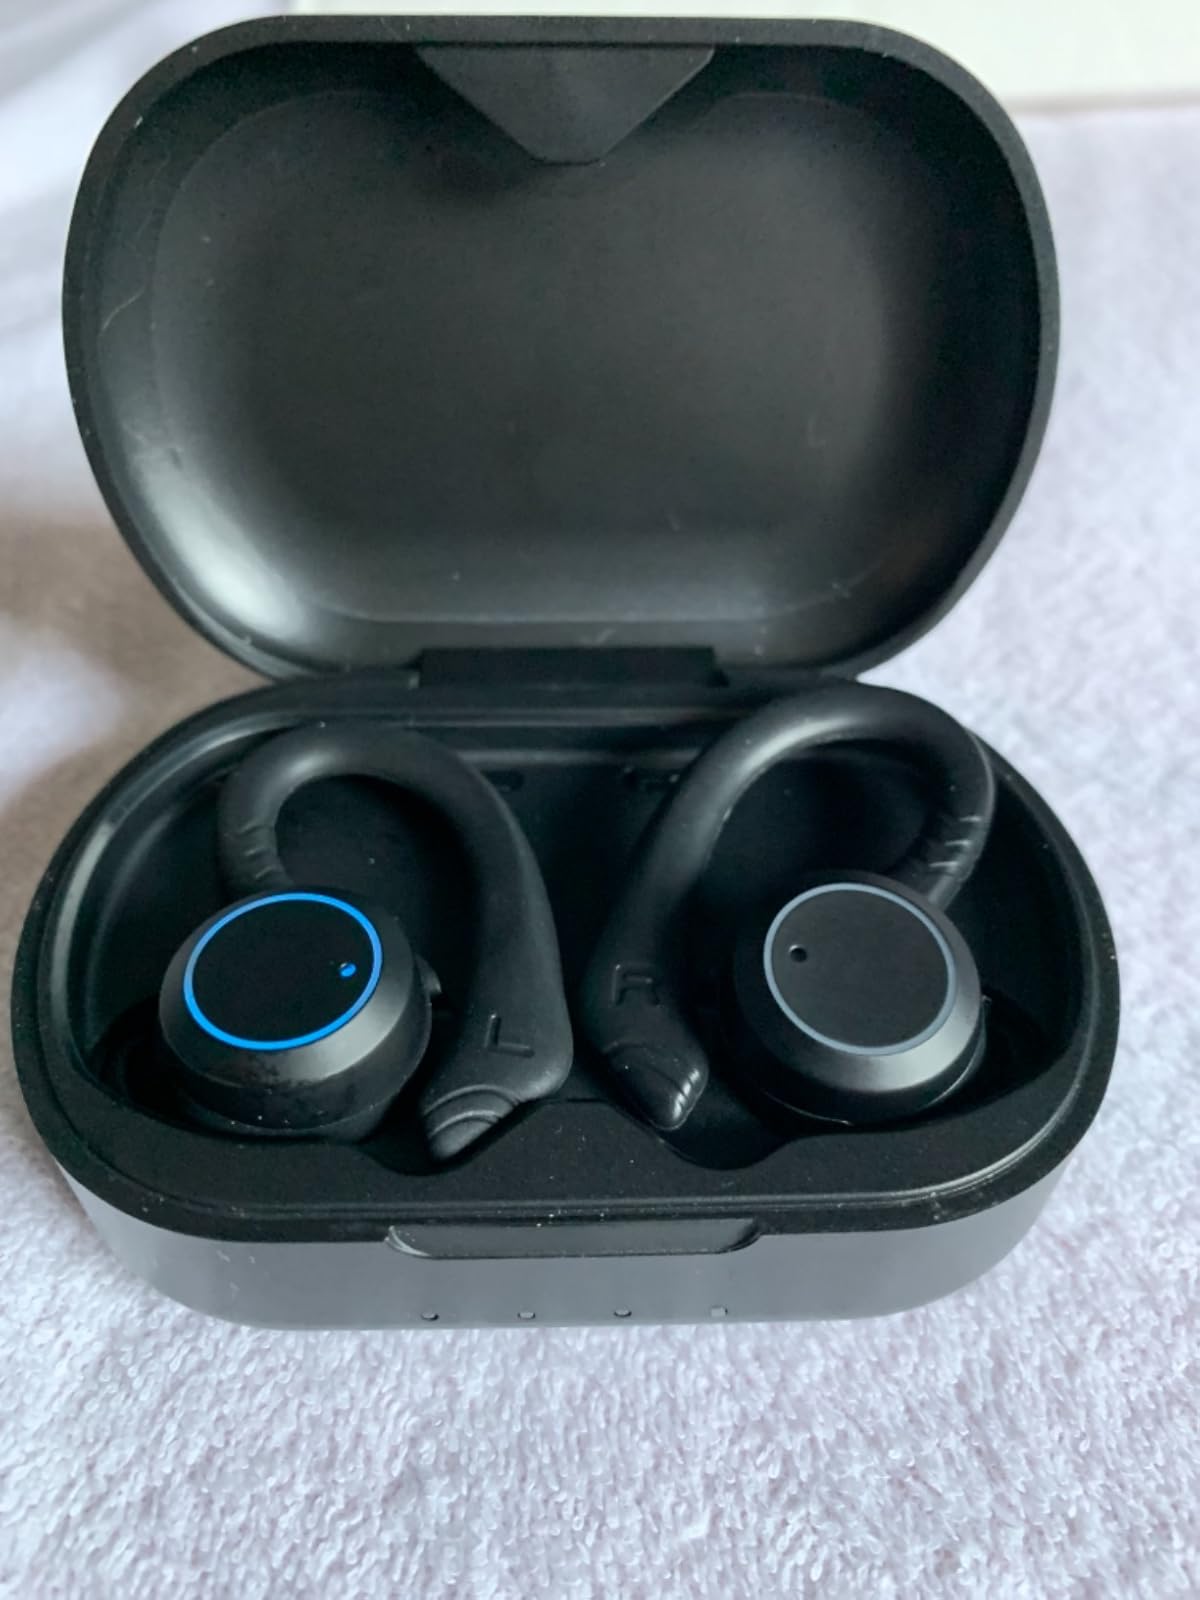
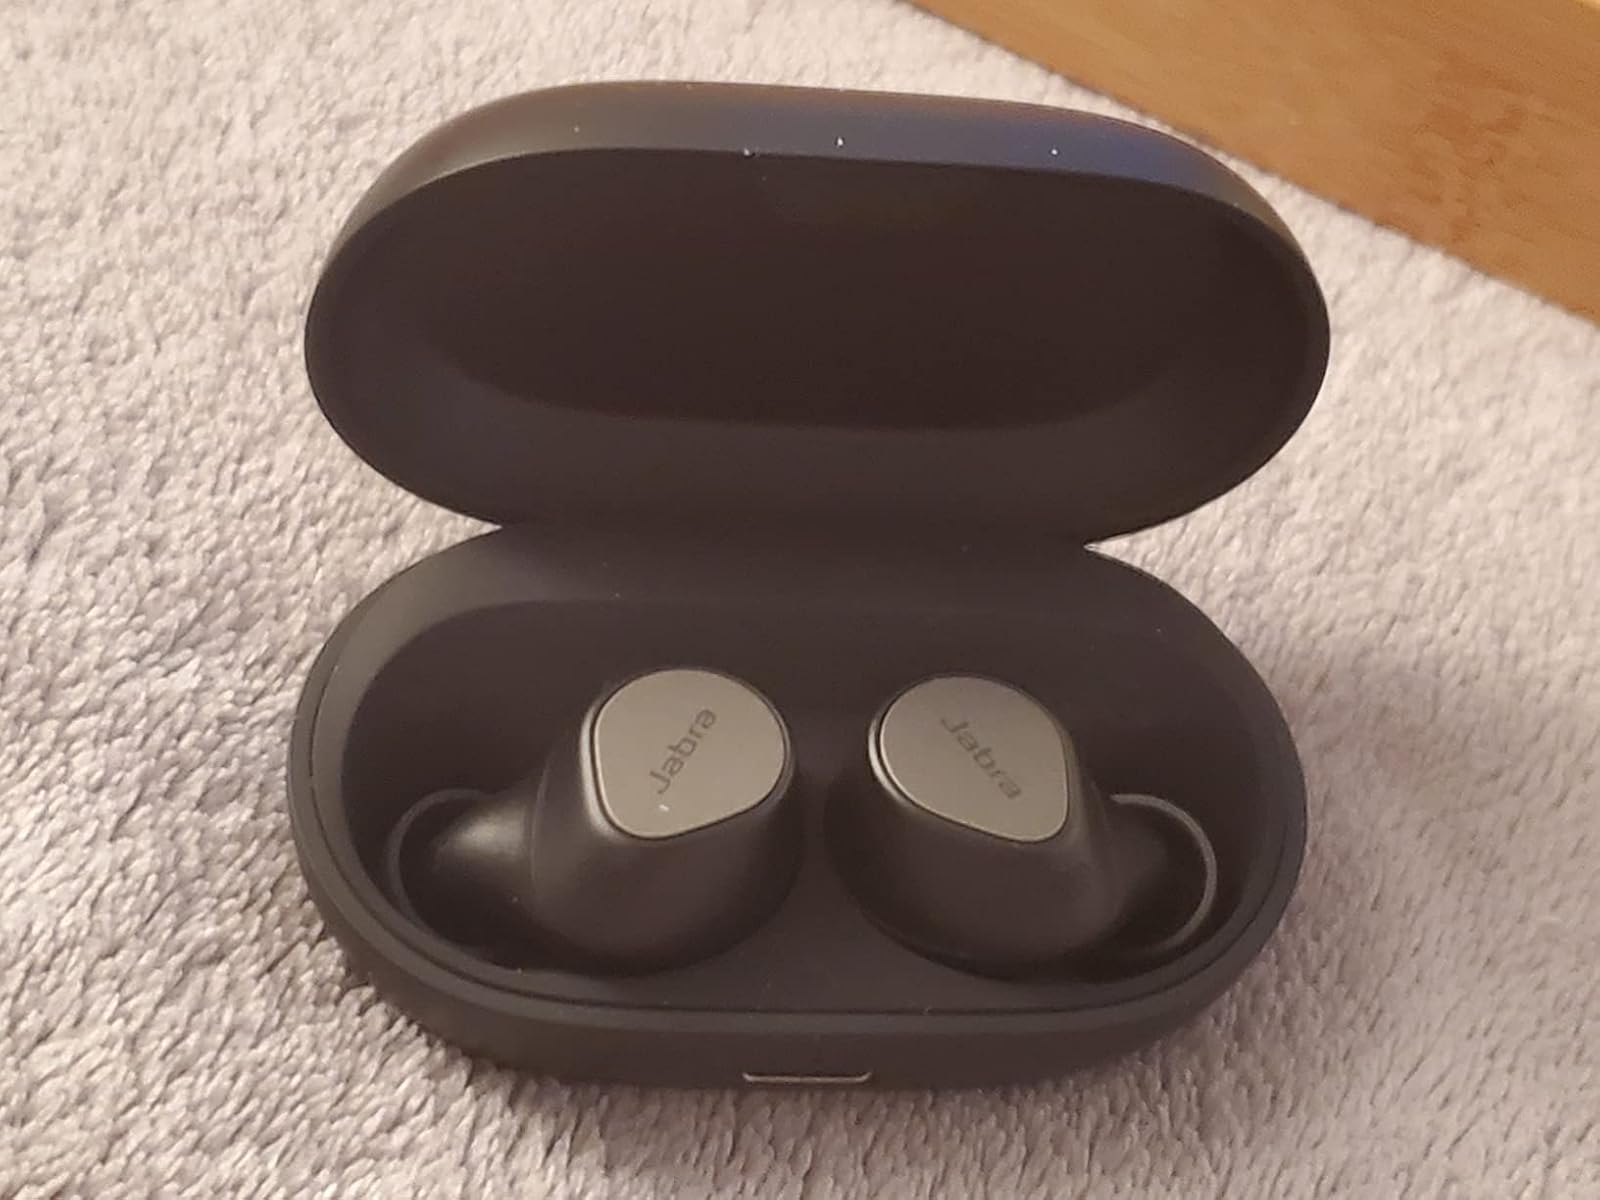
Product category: earbuds
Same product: no